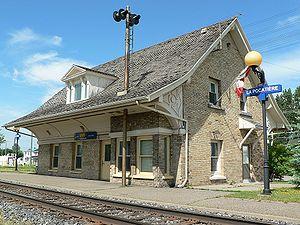
La gare Via Rail de La Pocatière, au Québec.
Liste des lieux patrimoniaux du Bas-Saint-Laurent au Québec inscrit au répertoire des lieux patrimoniaux du Canada.
Sainte-Anne-de-la-Pocatière est une municipalité de paroisse canadienne d'environ 1 600 habitants faisant partie de la municipalité régionale de comté de Kamouraska située dans l'Est du Québec au Bas-Saint-Laurent.
Cette liste recense les biens du patrimoine immobilier du Bas-Saint-Laurent inscrits au répertoire du patrimoine culturel du Québec. Cette liste est divisée par municipalité régionale de comté géographique.